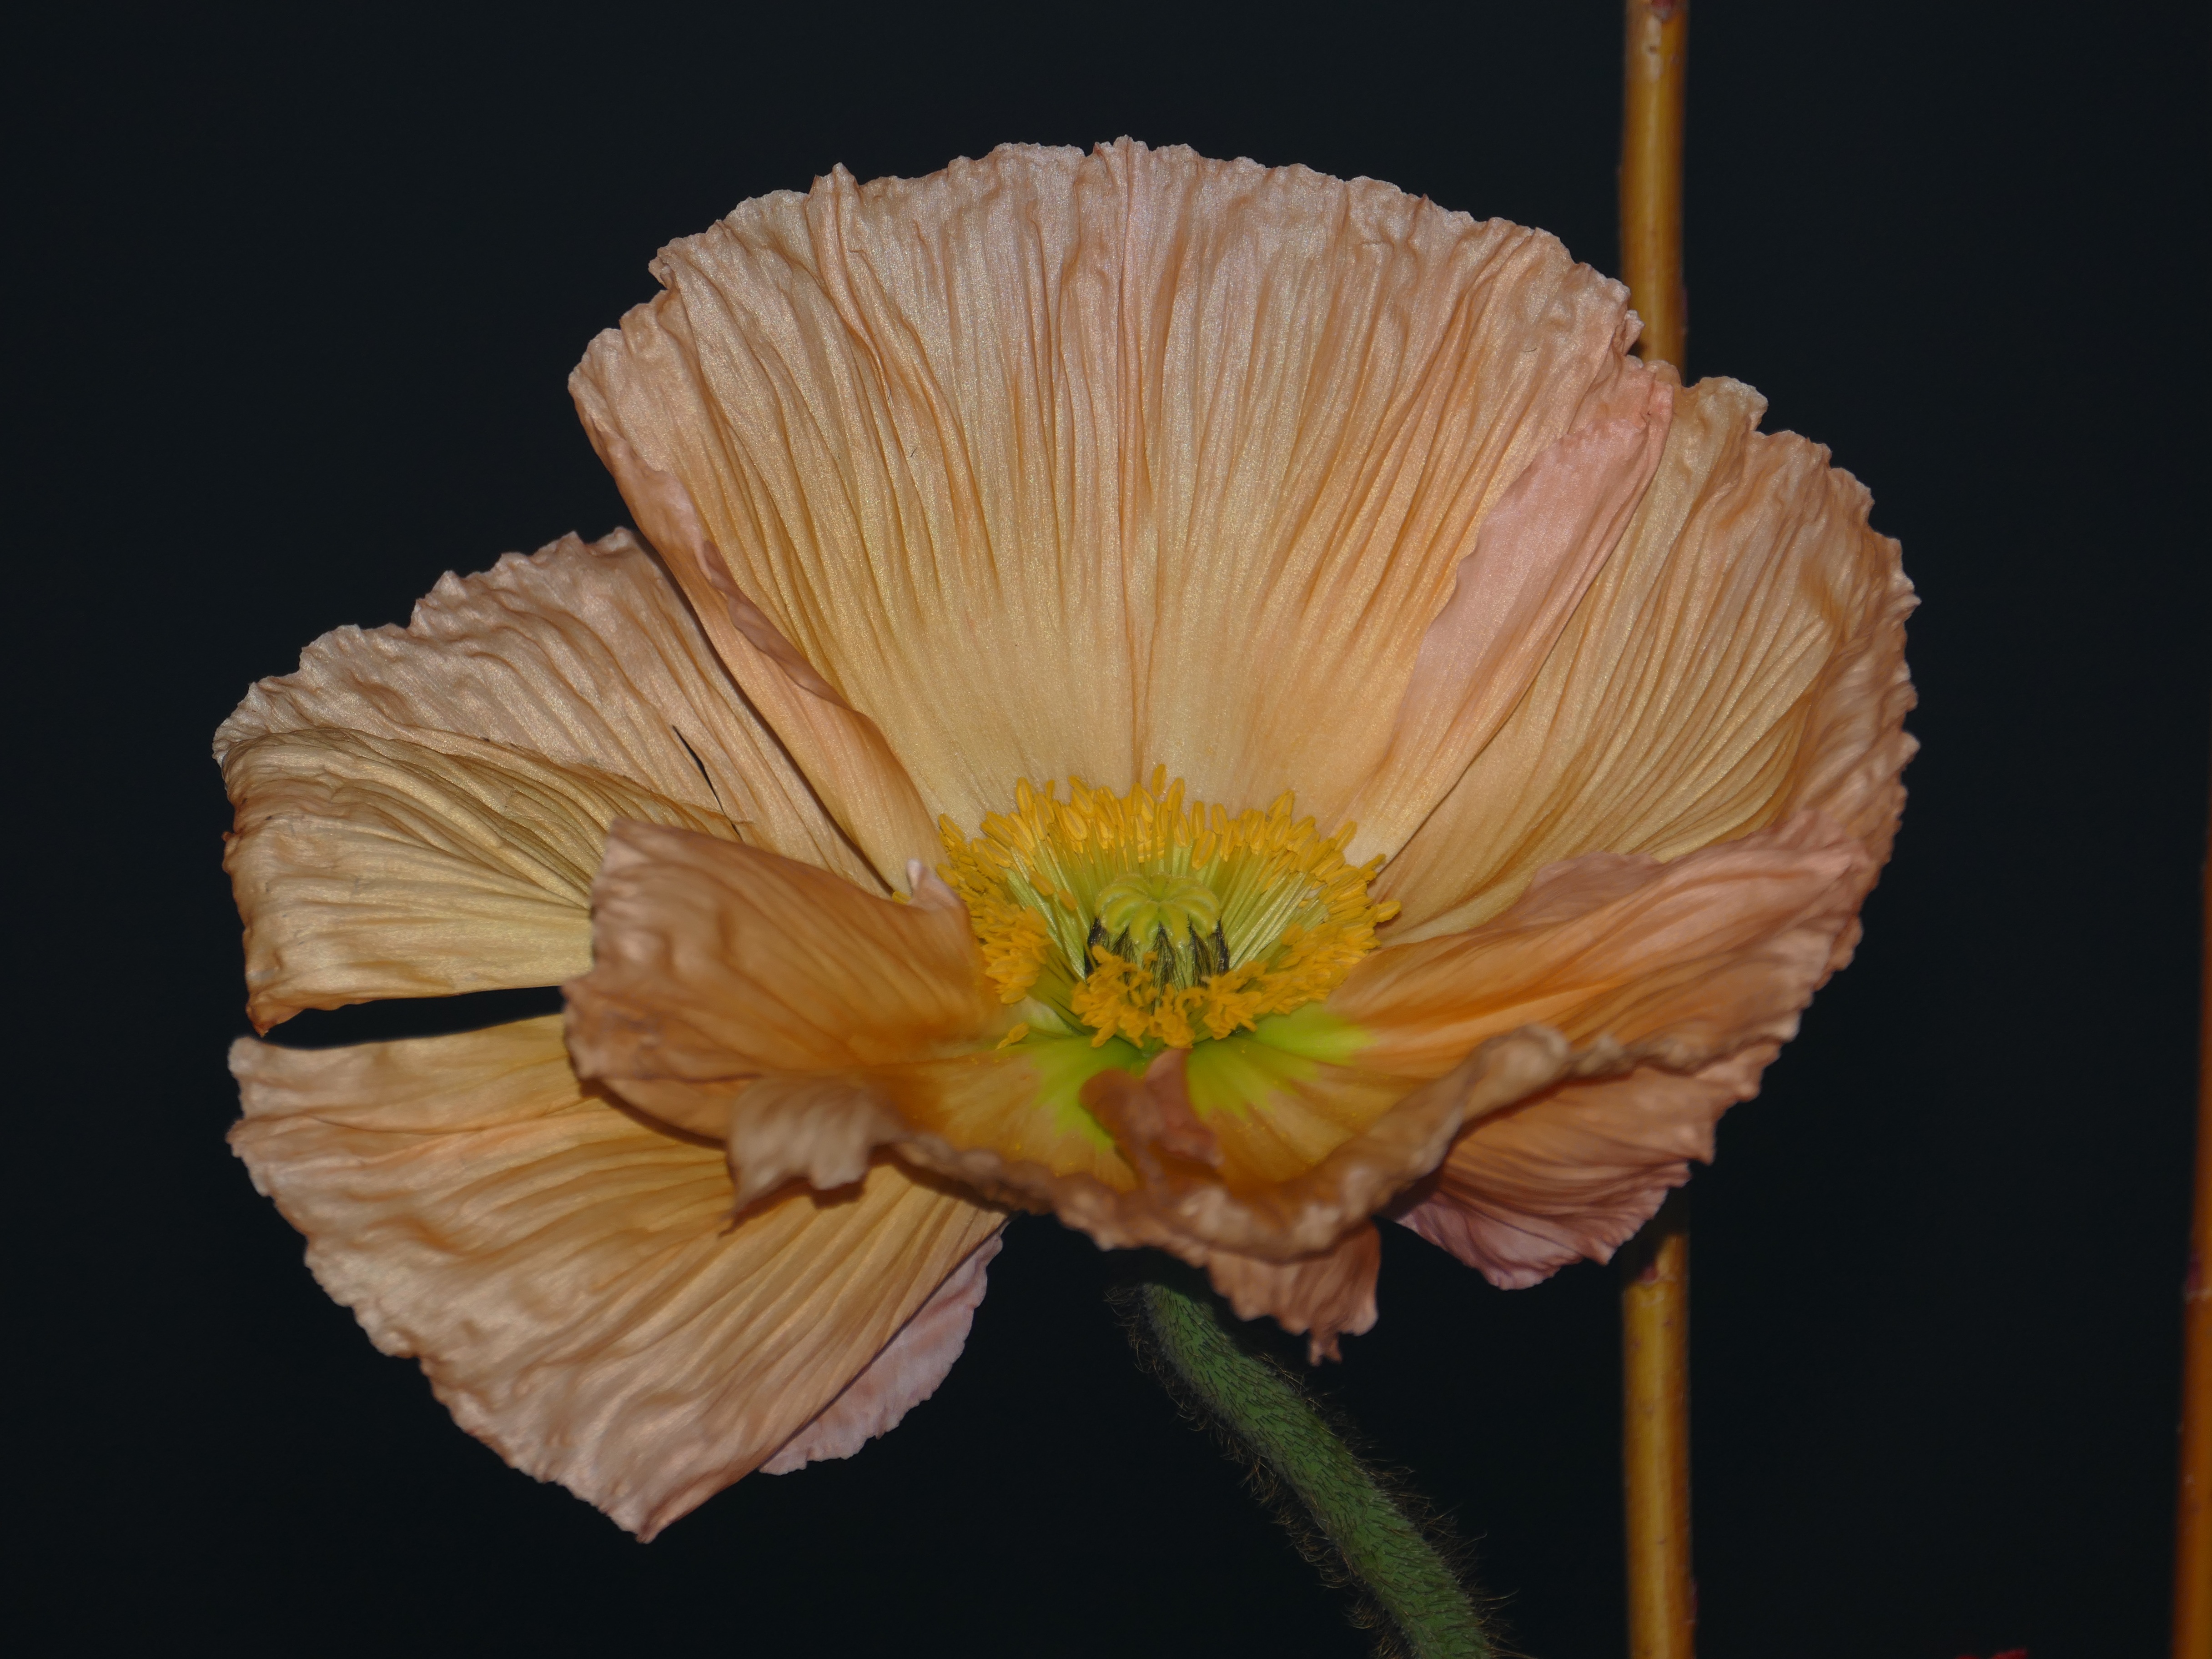
blossom, plant, flower, petal, bloom, yellow, pink, flora, close up, stamen, poppy, anemone, macro photography, flowering plant, hahnenfu gew chs, crown anemone, plant stem, land plant